Nebula Award Stories 5

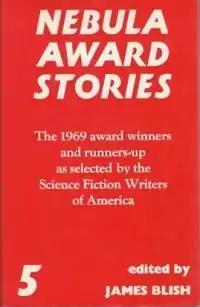
First edition (UK)

Nebula Award Stories 5 is an anthology of award-winning science fiction short works edited by James Blish. It was first published in the United Kingdom in hardcover by Gollancz in November 1970. The first American edition was published by Doubleday in December of the same year. Paperback editions followed from Pocket Books in the U.S. in January 1972, and Panther in the U.K. in December 1972. The American editions bore the variant title "Nebula Award Stories Five". The book has also been published in German.